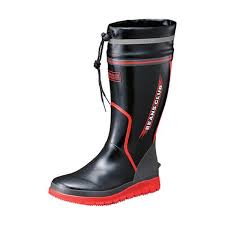
Waste category: shoes